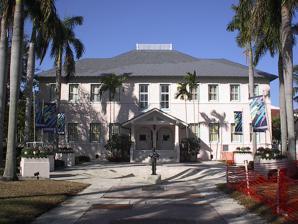
Building: Cornell Art Museum at Old School Square
Country: Unknown
Year built: 1990
Art museum in Delray Beach, Florida Cornell Art Museum at Old School Square Location within Florida Established 1990 Location Delray Beach, Florida Coordinates 26°27′44″N 80°04′22″W / 26.462164°N 80.072702°W / 26.462164; -80.072702 Type Art museum Website Cornell Art Museum at Old School Square The Cornell Art Museum at Old School Square is a museum in the Old School Square section of Delray Beach, Florida . It opened in 1990 in a former elementary school. Its seven exhibition galleries for national and international exhibitions of fine contemporary art and regional artists. The museum is named after Delray residents Harriet W. and George D. Cornell. References